Chetniks

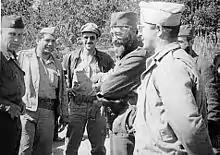
Draža Mihailović with McDowell and other US officers

When Germans invaded Yugoslavia they met in the Chetniks an organization trained and adapted for guerrilla warfare. Although there were some clashes between the Germans and the Chetniks as early as May 1941, Mihailović thought of resistance in terms of setting up an organisation which, when the time was ripe, would rise against the occupying forces. British policy with regard to European resistance movements was to restrain them from activities which would lead to their premature destruction, and this policy coincided initially with the concepts on the basis of which Mihailović's movement was being operated. In order to dissociate himself from the Chetniks who collaborated with the Germans, Mihailović at first called its movement the "Ravna Gora Movement".